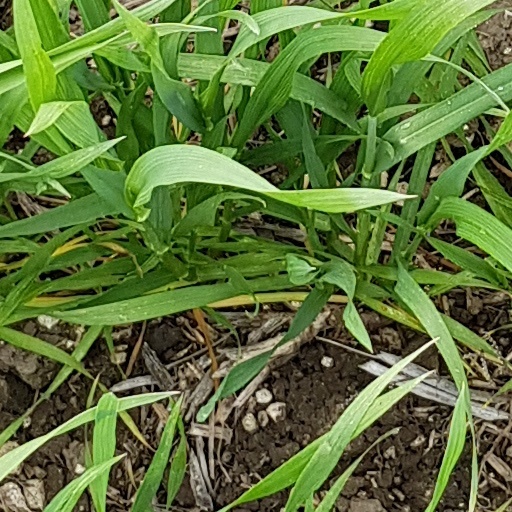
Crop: wheat